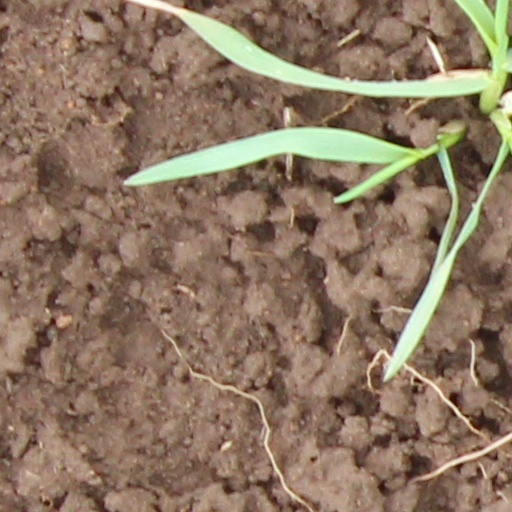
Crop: wheat